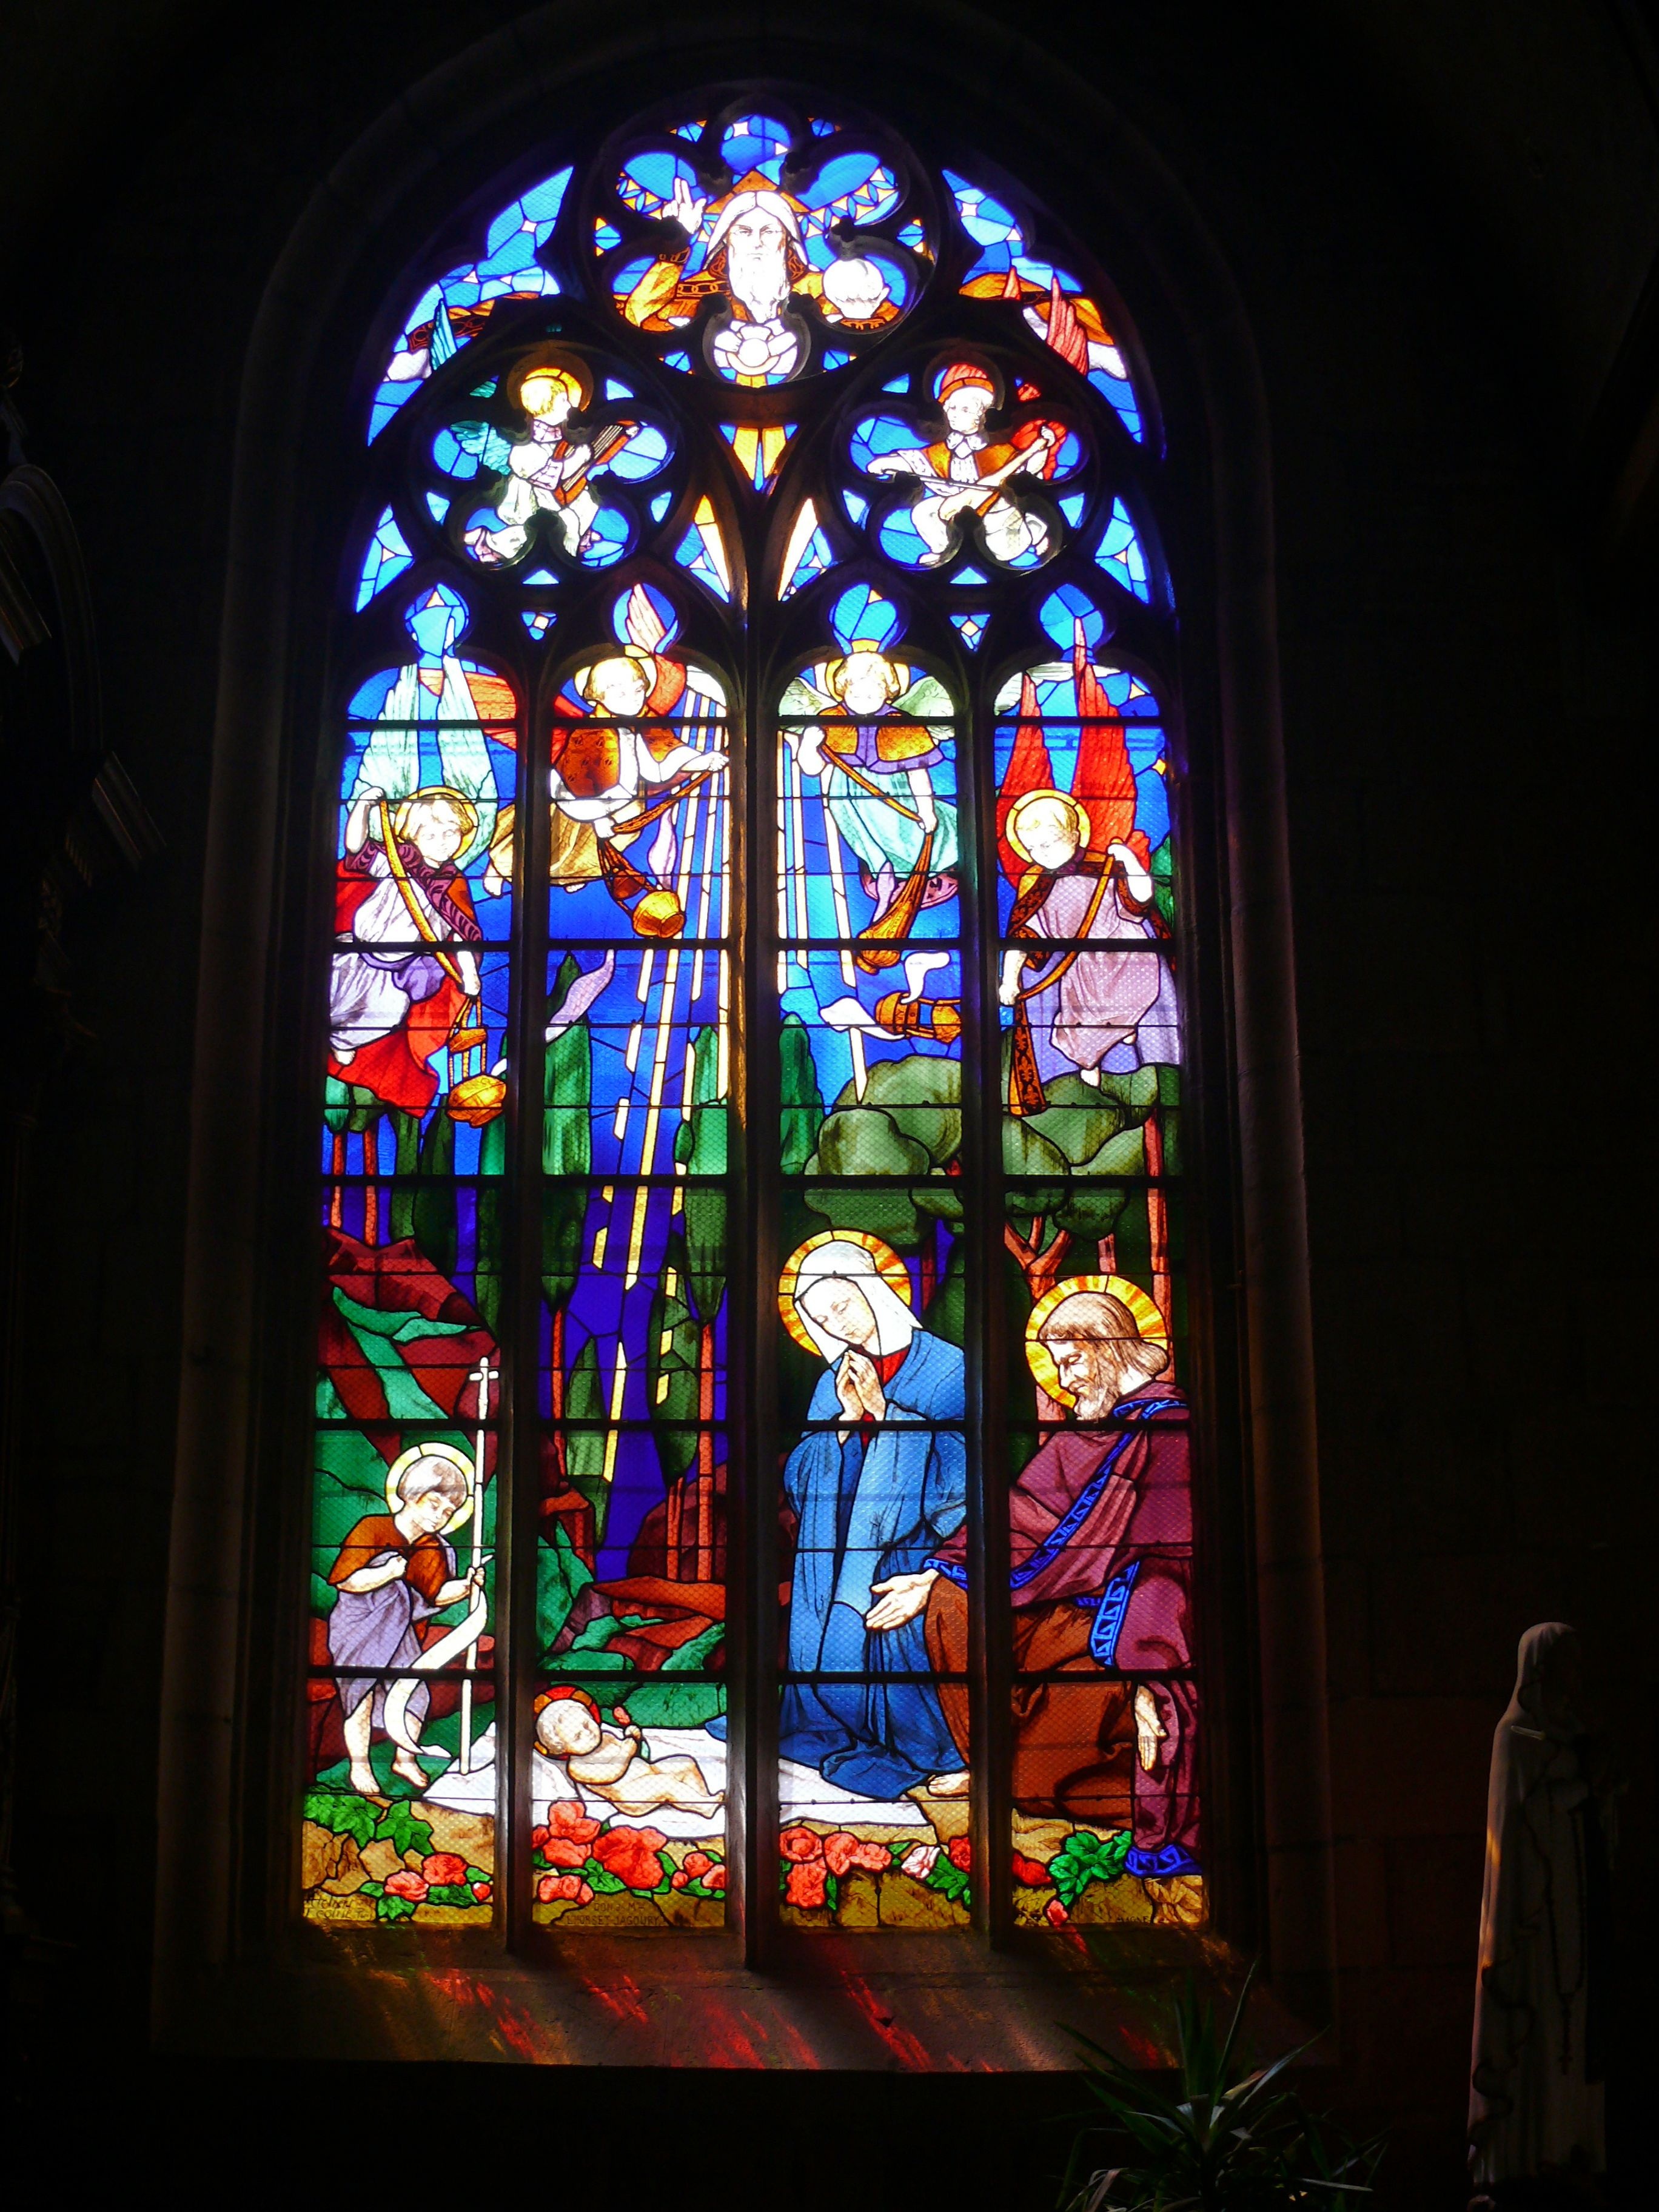
window, glass, france, church, material, stained glass, symmetry, stained glass window, lannion